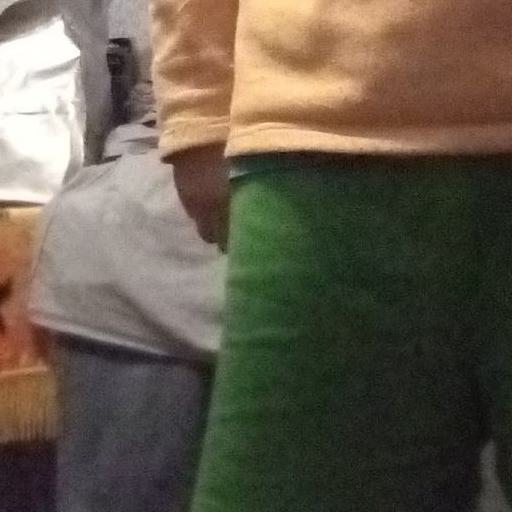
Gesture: no_gesture